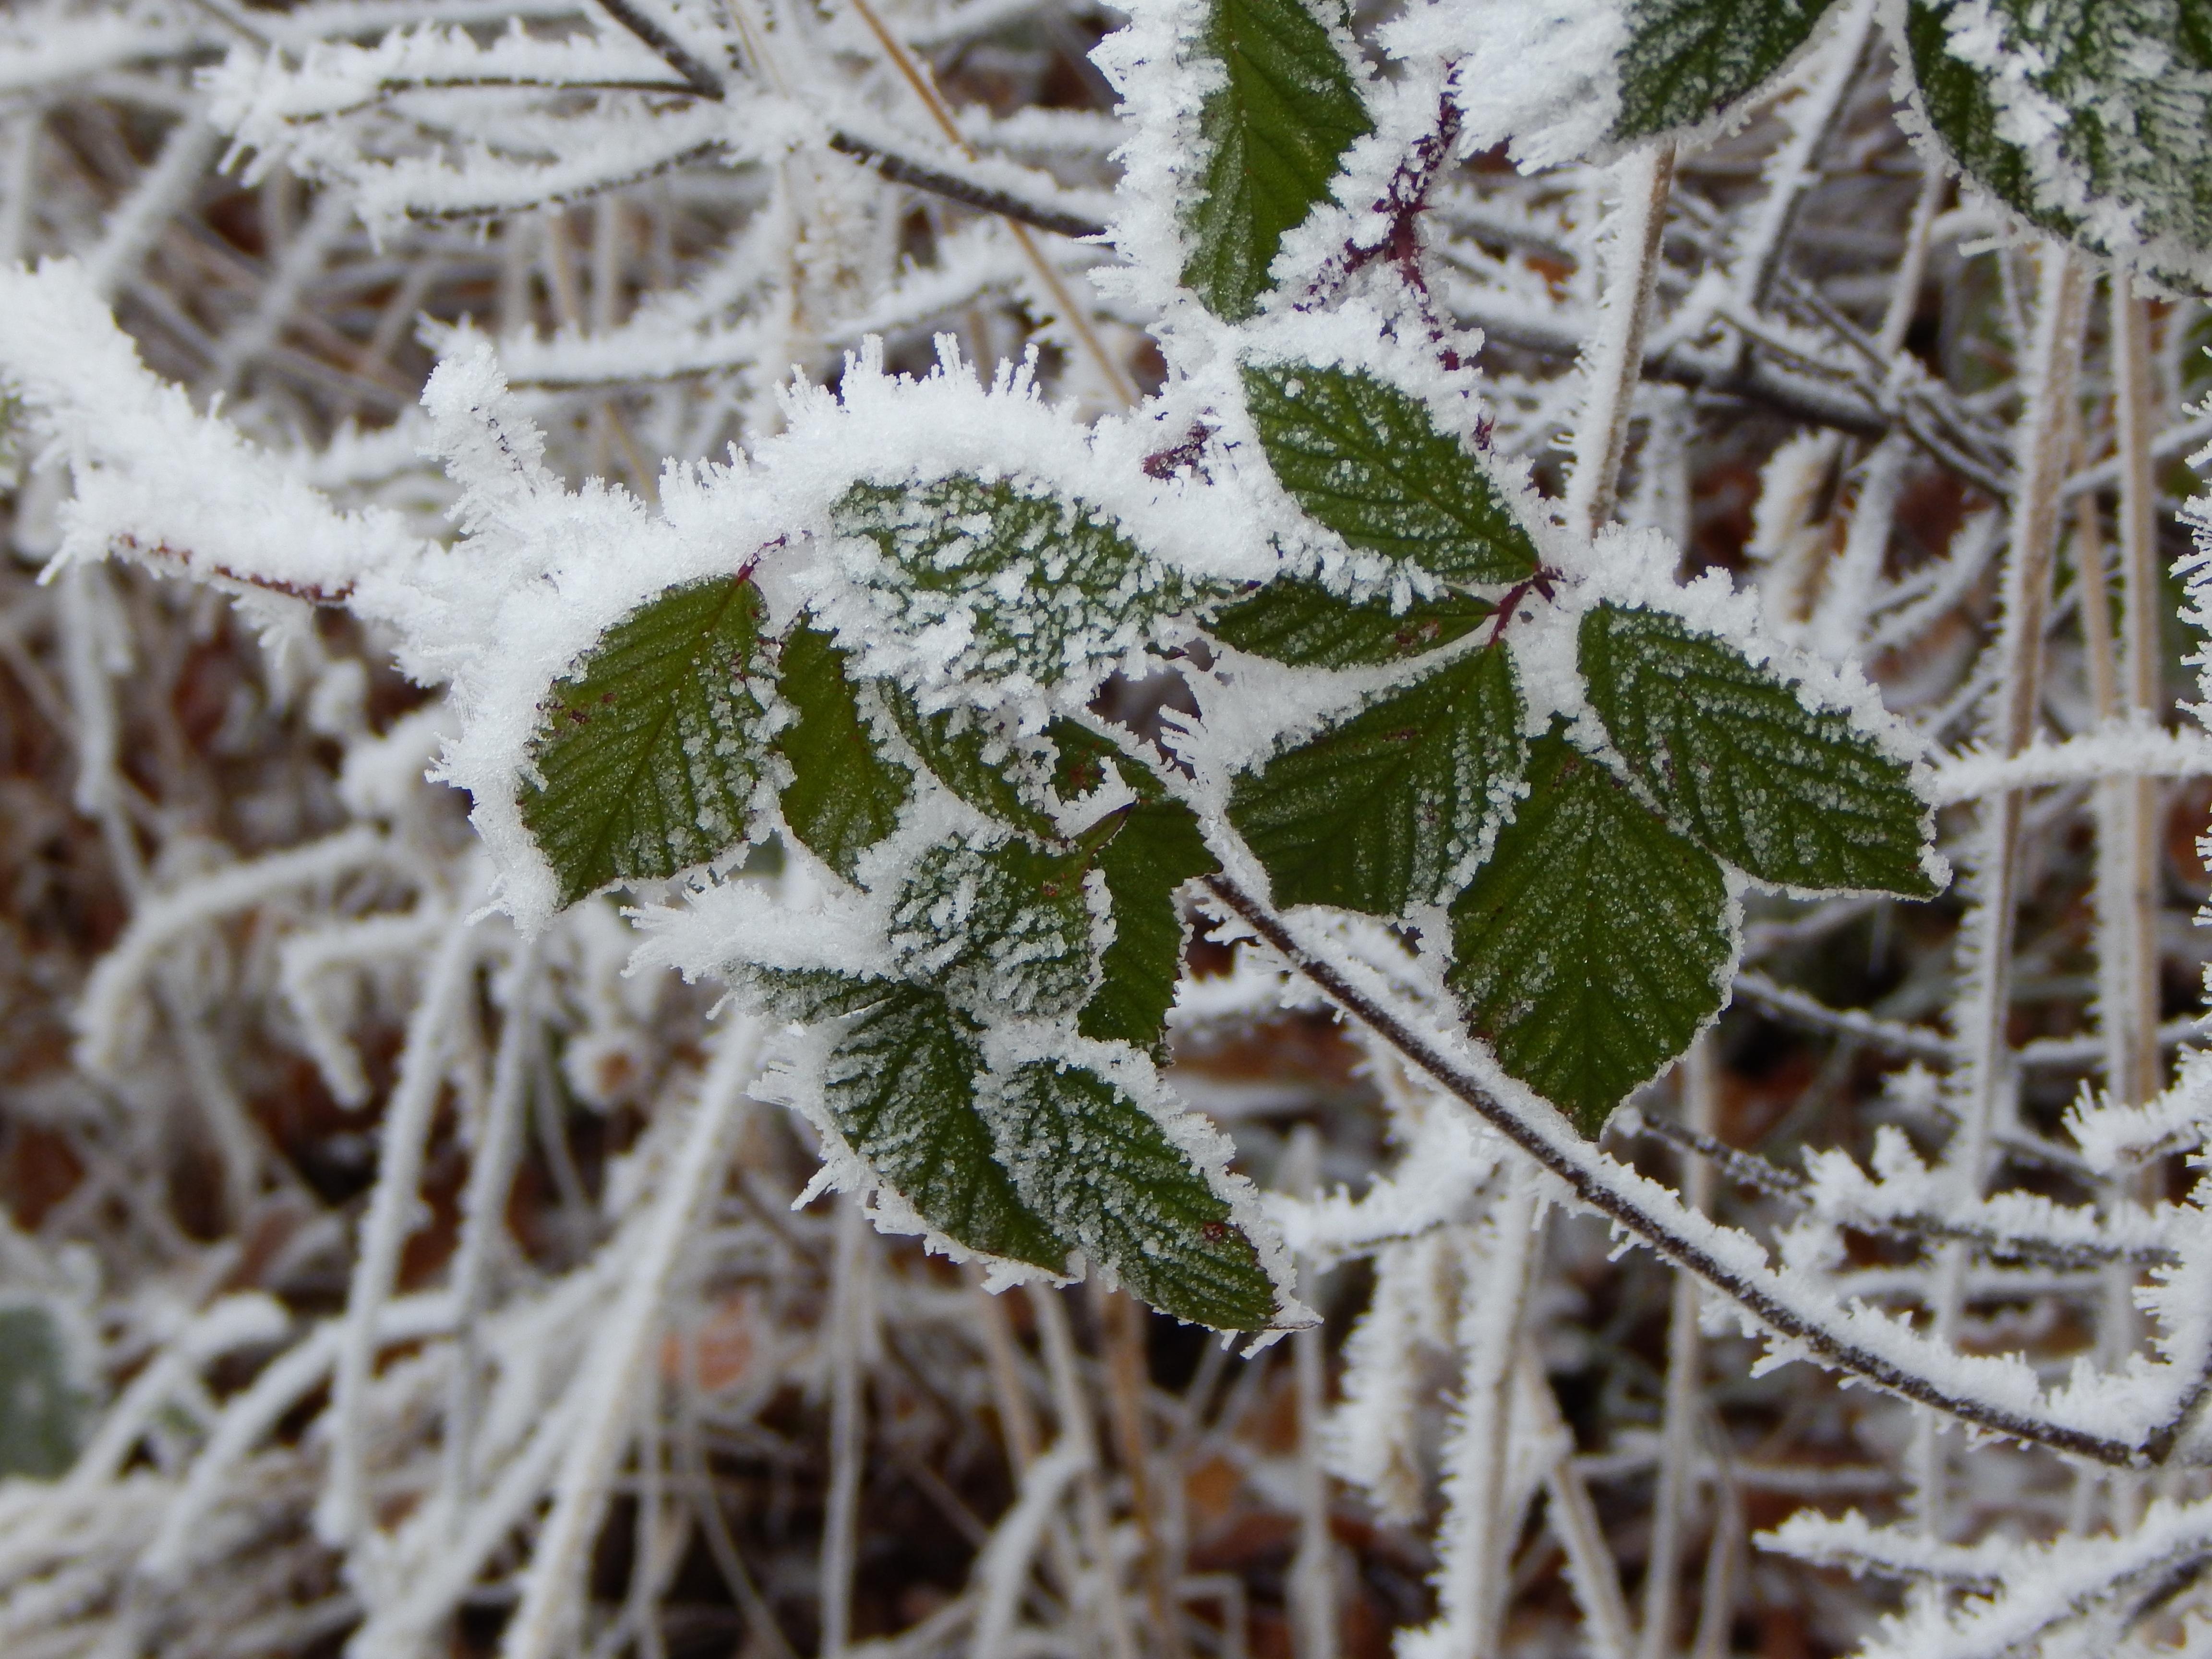
tree, nature, branch, snow, winter, plant, leaf, flower, frost, ice, weather, botany, frozen, fir, flora, season, twig, leaves, spruce, freezing, eiskristalle, woody plant